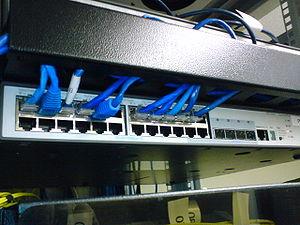
3Com, créée en 1979 par Robert Metcalfe, était une société spécialisée dans les équipements réseau disparue en 2010. Son sigle signifie « Computers, Communication et Compatibility ».